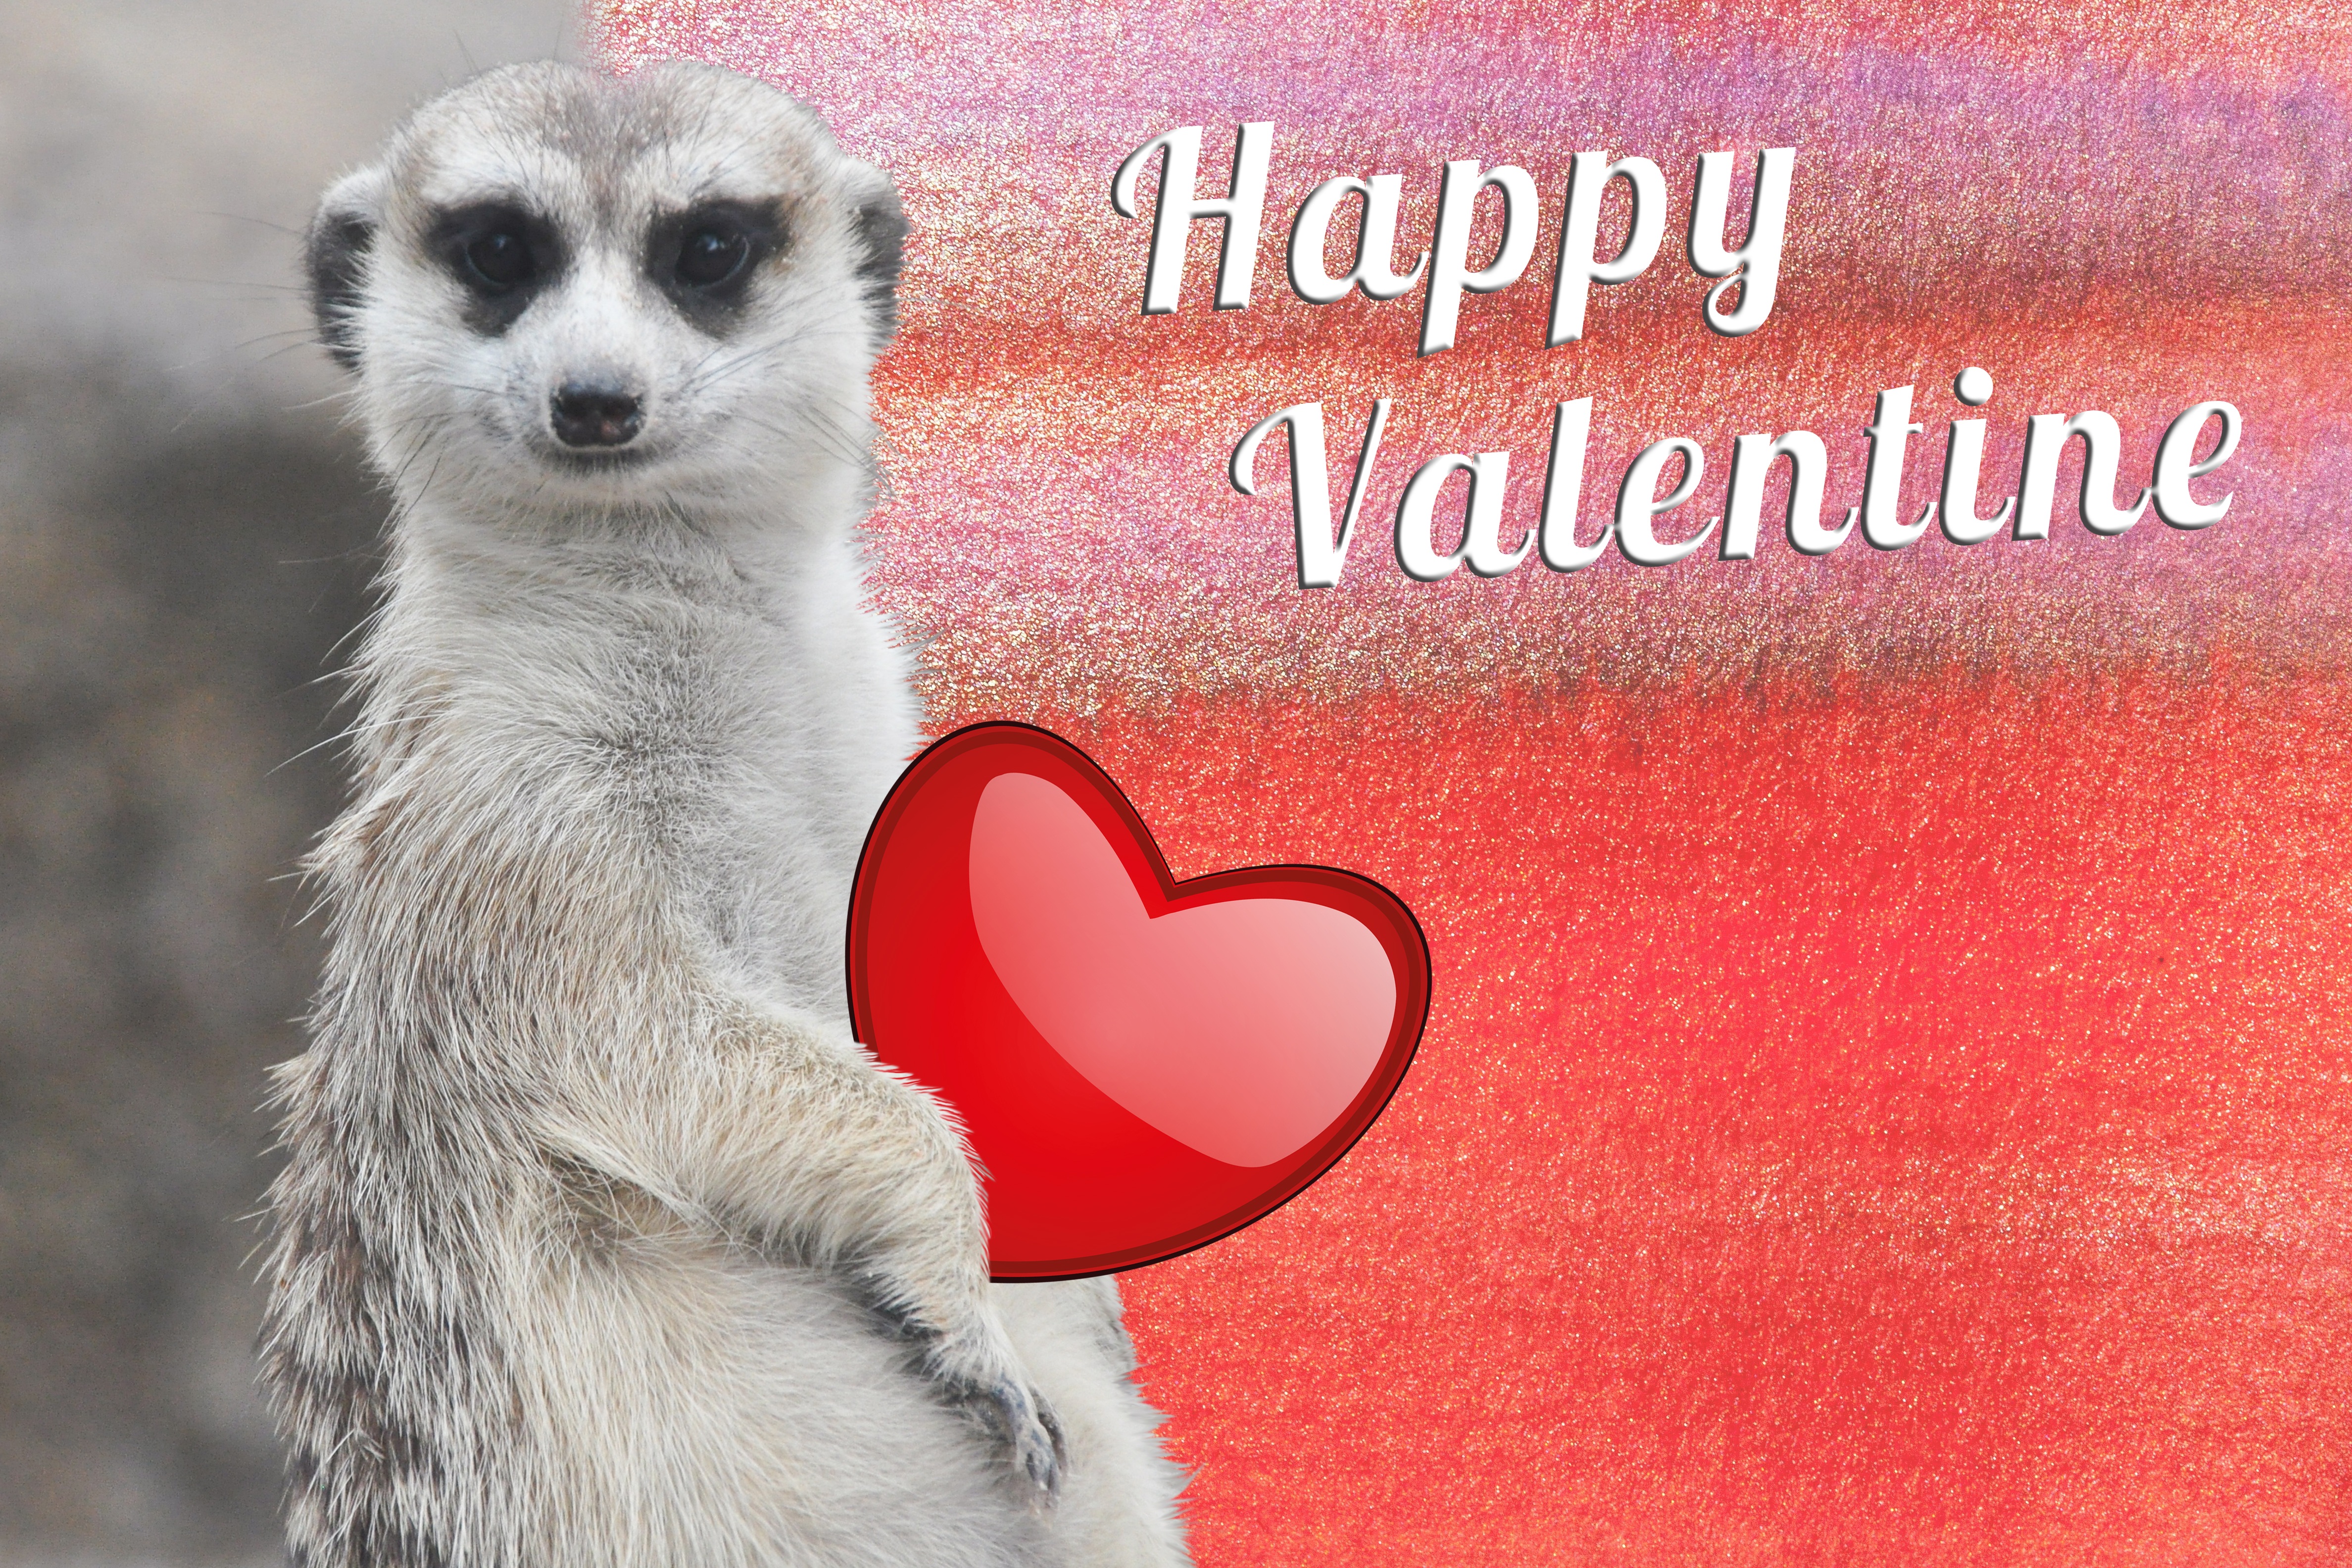
white, love, heart, reflection, red, romantic, mammal, map, font, background, decorative, violet, vertebrate, funny, lovers, valentine, shiny, meerkat, humorous, valentine's day, coupon, fund, photo graphics, gray out, pure red